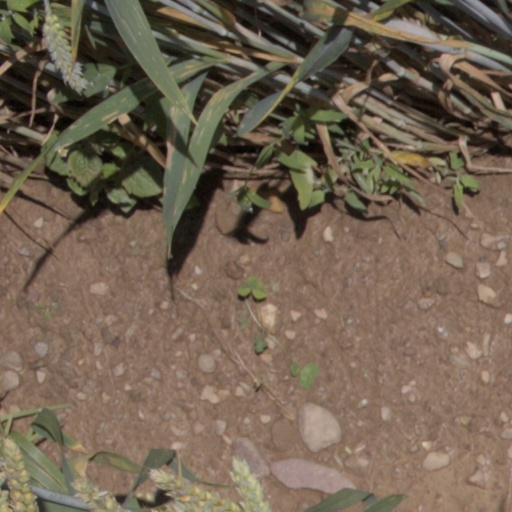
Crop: wheat